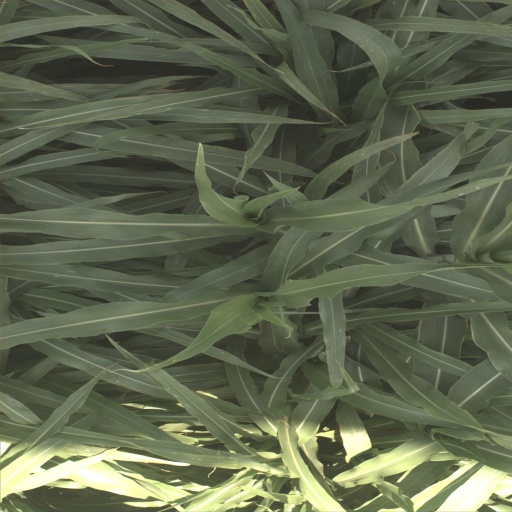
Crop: sorghum